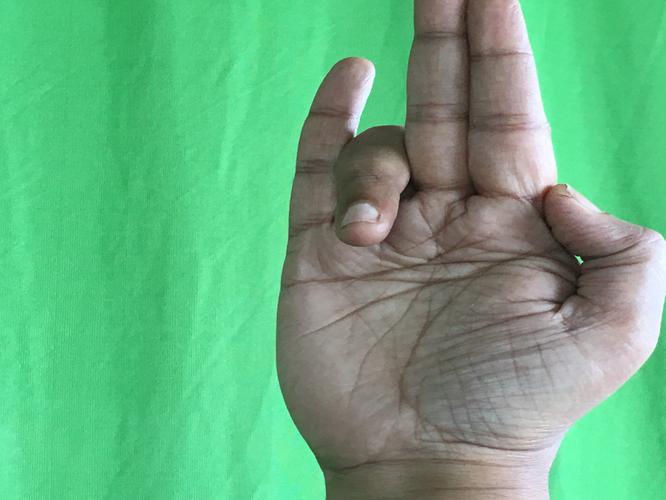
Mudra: Tripathaka
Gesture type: single_hand